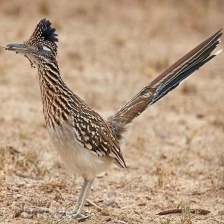
Species: ROADRUNNER
Scientific name: GEOCOCCYX